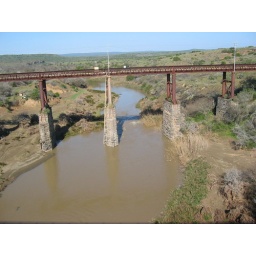
Old road bridge over Fish River